Christopher Newport University

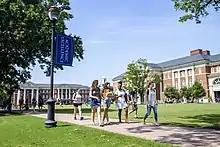
The Great Lawn of Christopher Newport University, featuring the McMurran and Forbes academic buildings.

Residence halls on campus are usually segregated into the class of student living in them. In the recent years, new policies have been enacted that require all freshman and sophomore students to live in an on campus housing facility, unless they live in the commuting zone. Starting with the class of 2014, all students must live on campus during the junior year in addition to their freshman and sophomore years.